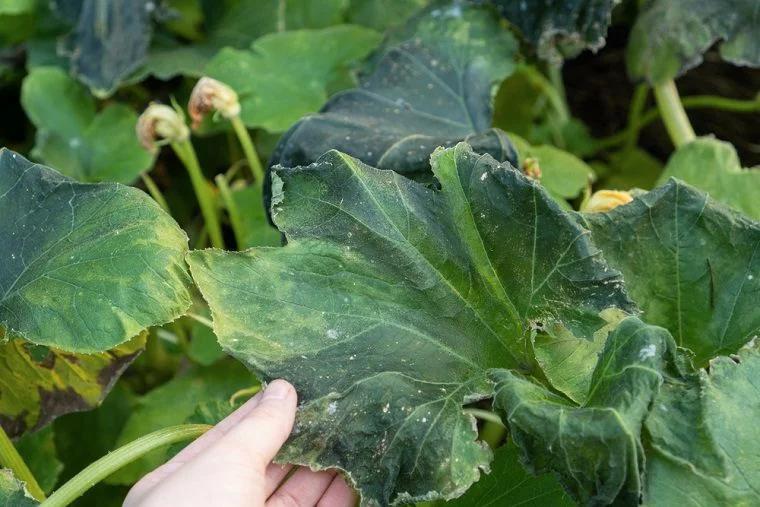
Plant: Zucchini
Disease: zucchini bacterial wilt